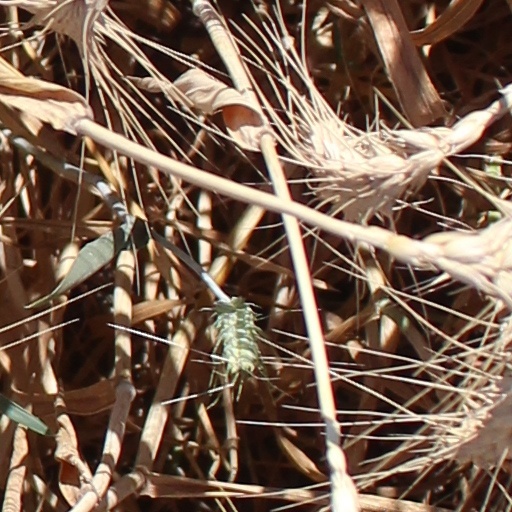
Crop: wheat